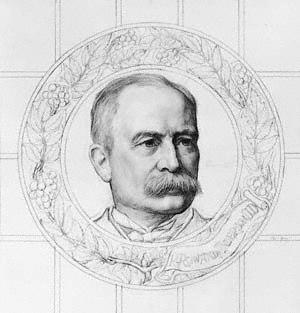
Robert Rowand Anderson, né le 5 avril 1834, décédé le 1ᵉʳ juin 1921, était un architecte écossais. Il travailla à partir de 1860 aux Royal Engineers.